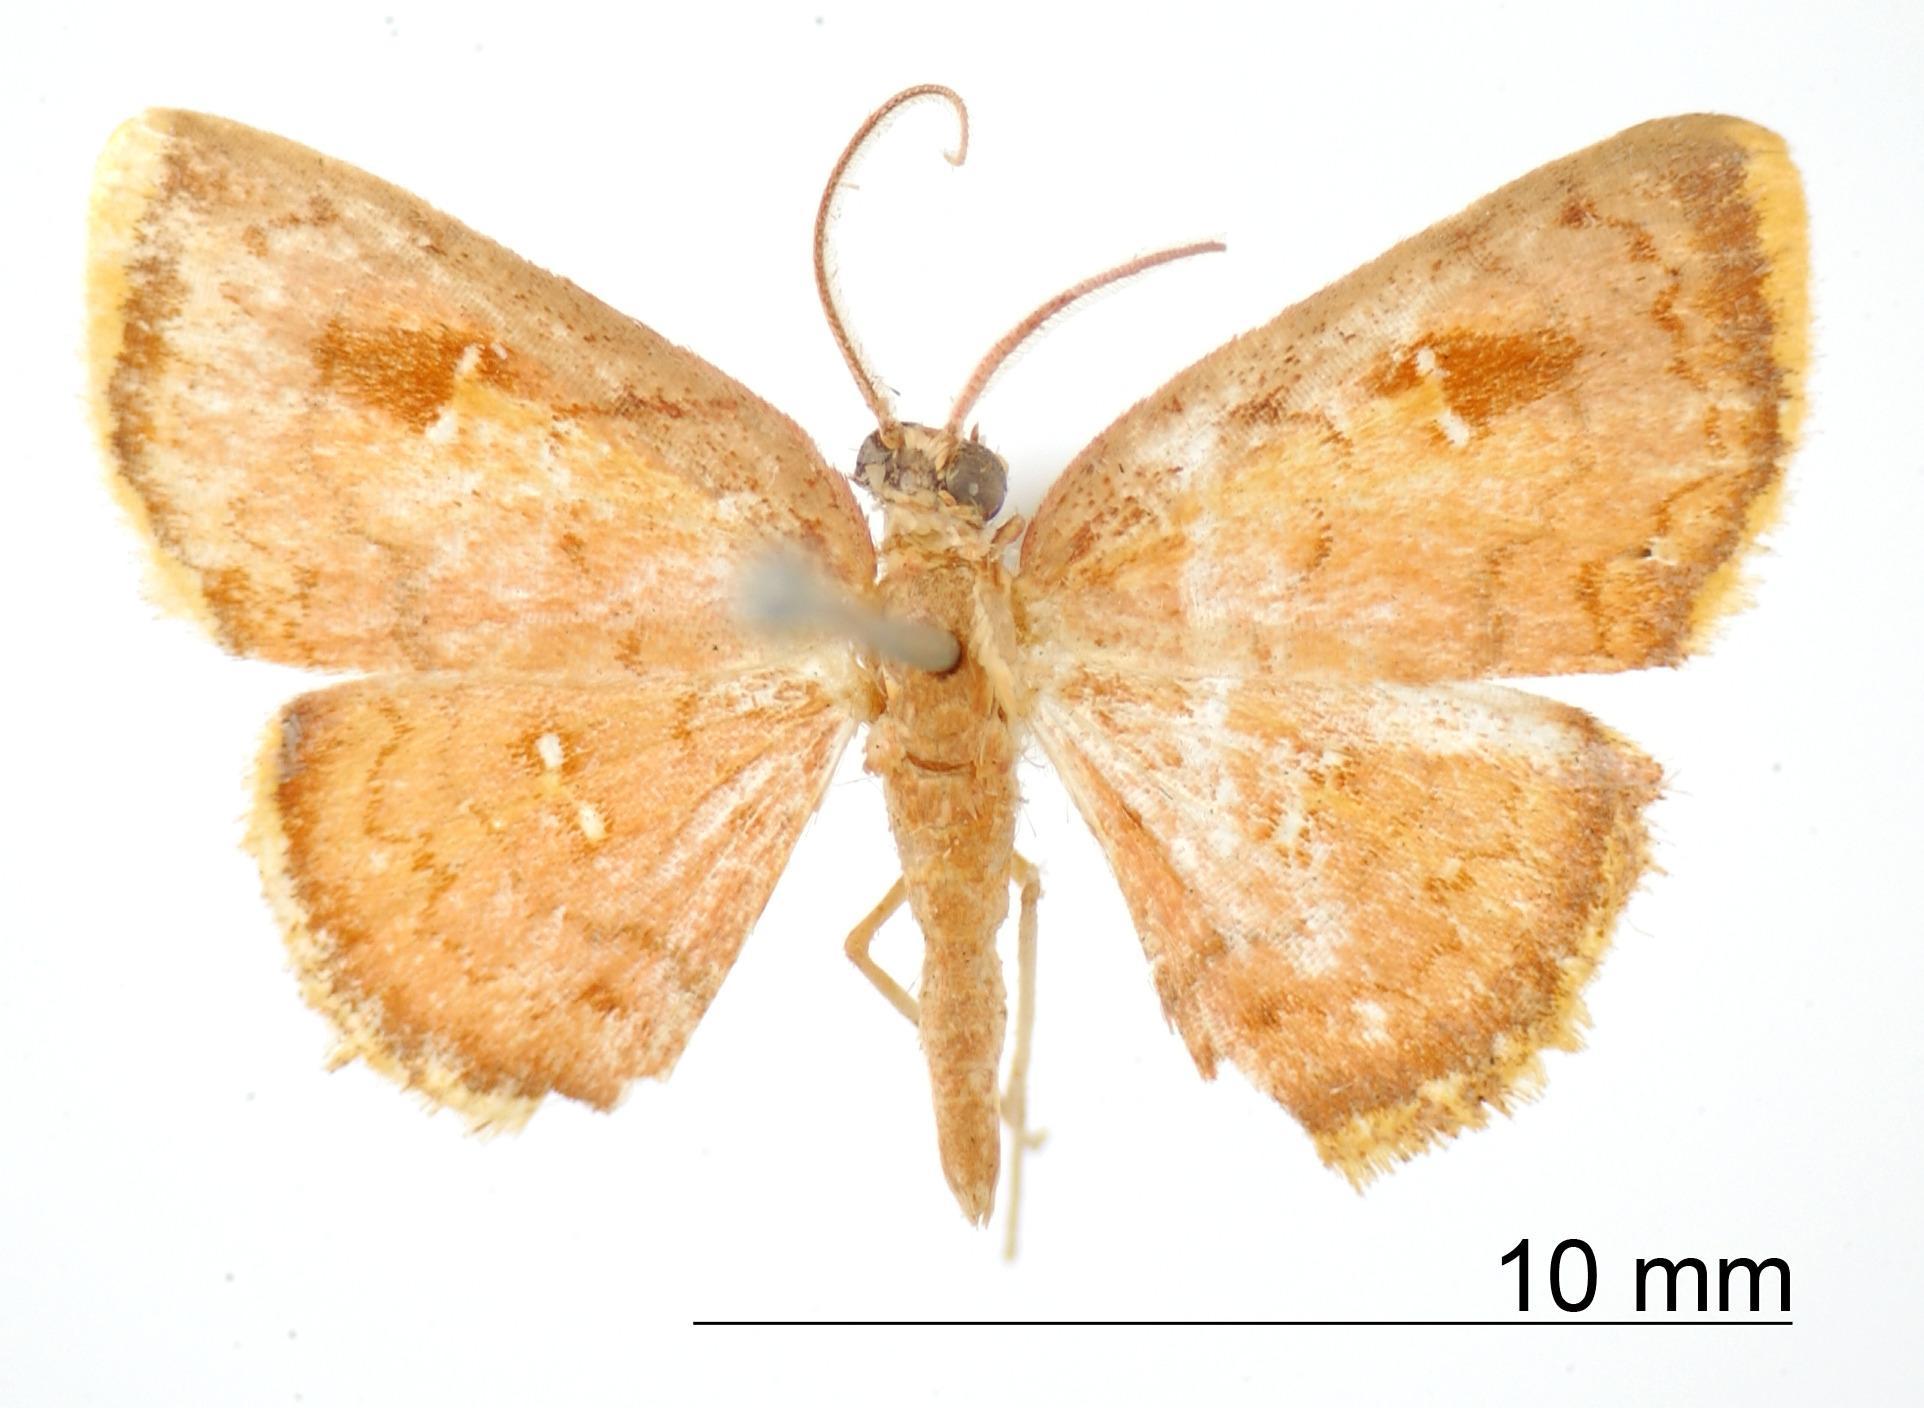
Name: Tricentra consequens
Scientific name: Tricentra consequens Warren, 1906
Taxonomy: Animalia, Arthropoda, Insecta, Lepidoptera, Geometridae, Sterrhinae
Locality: Cayenne, Unknown, French Guiana
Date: Jan 1904